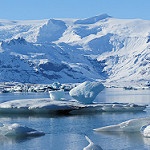
Scene: Outdoor